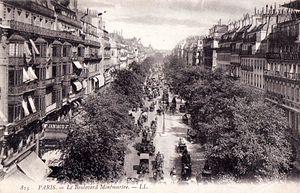
Paris. Boulevard Montmartre. Carte postale de 1906. Éditeur: Lucien Levy &amp